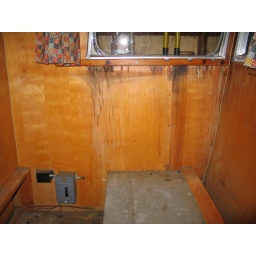
water damage under window behind seat